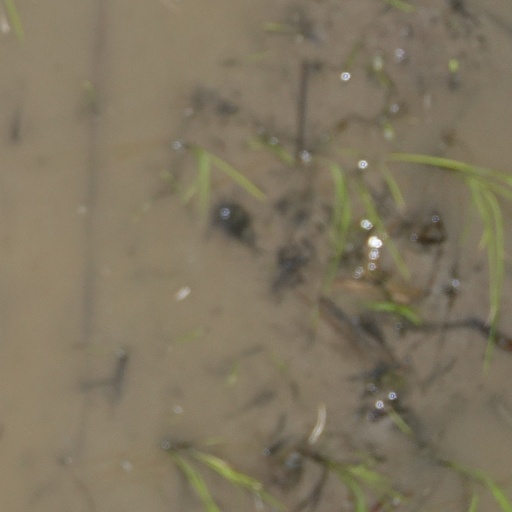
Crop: rice